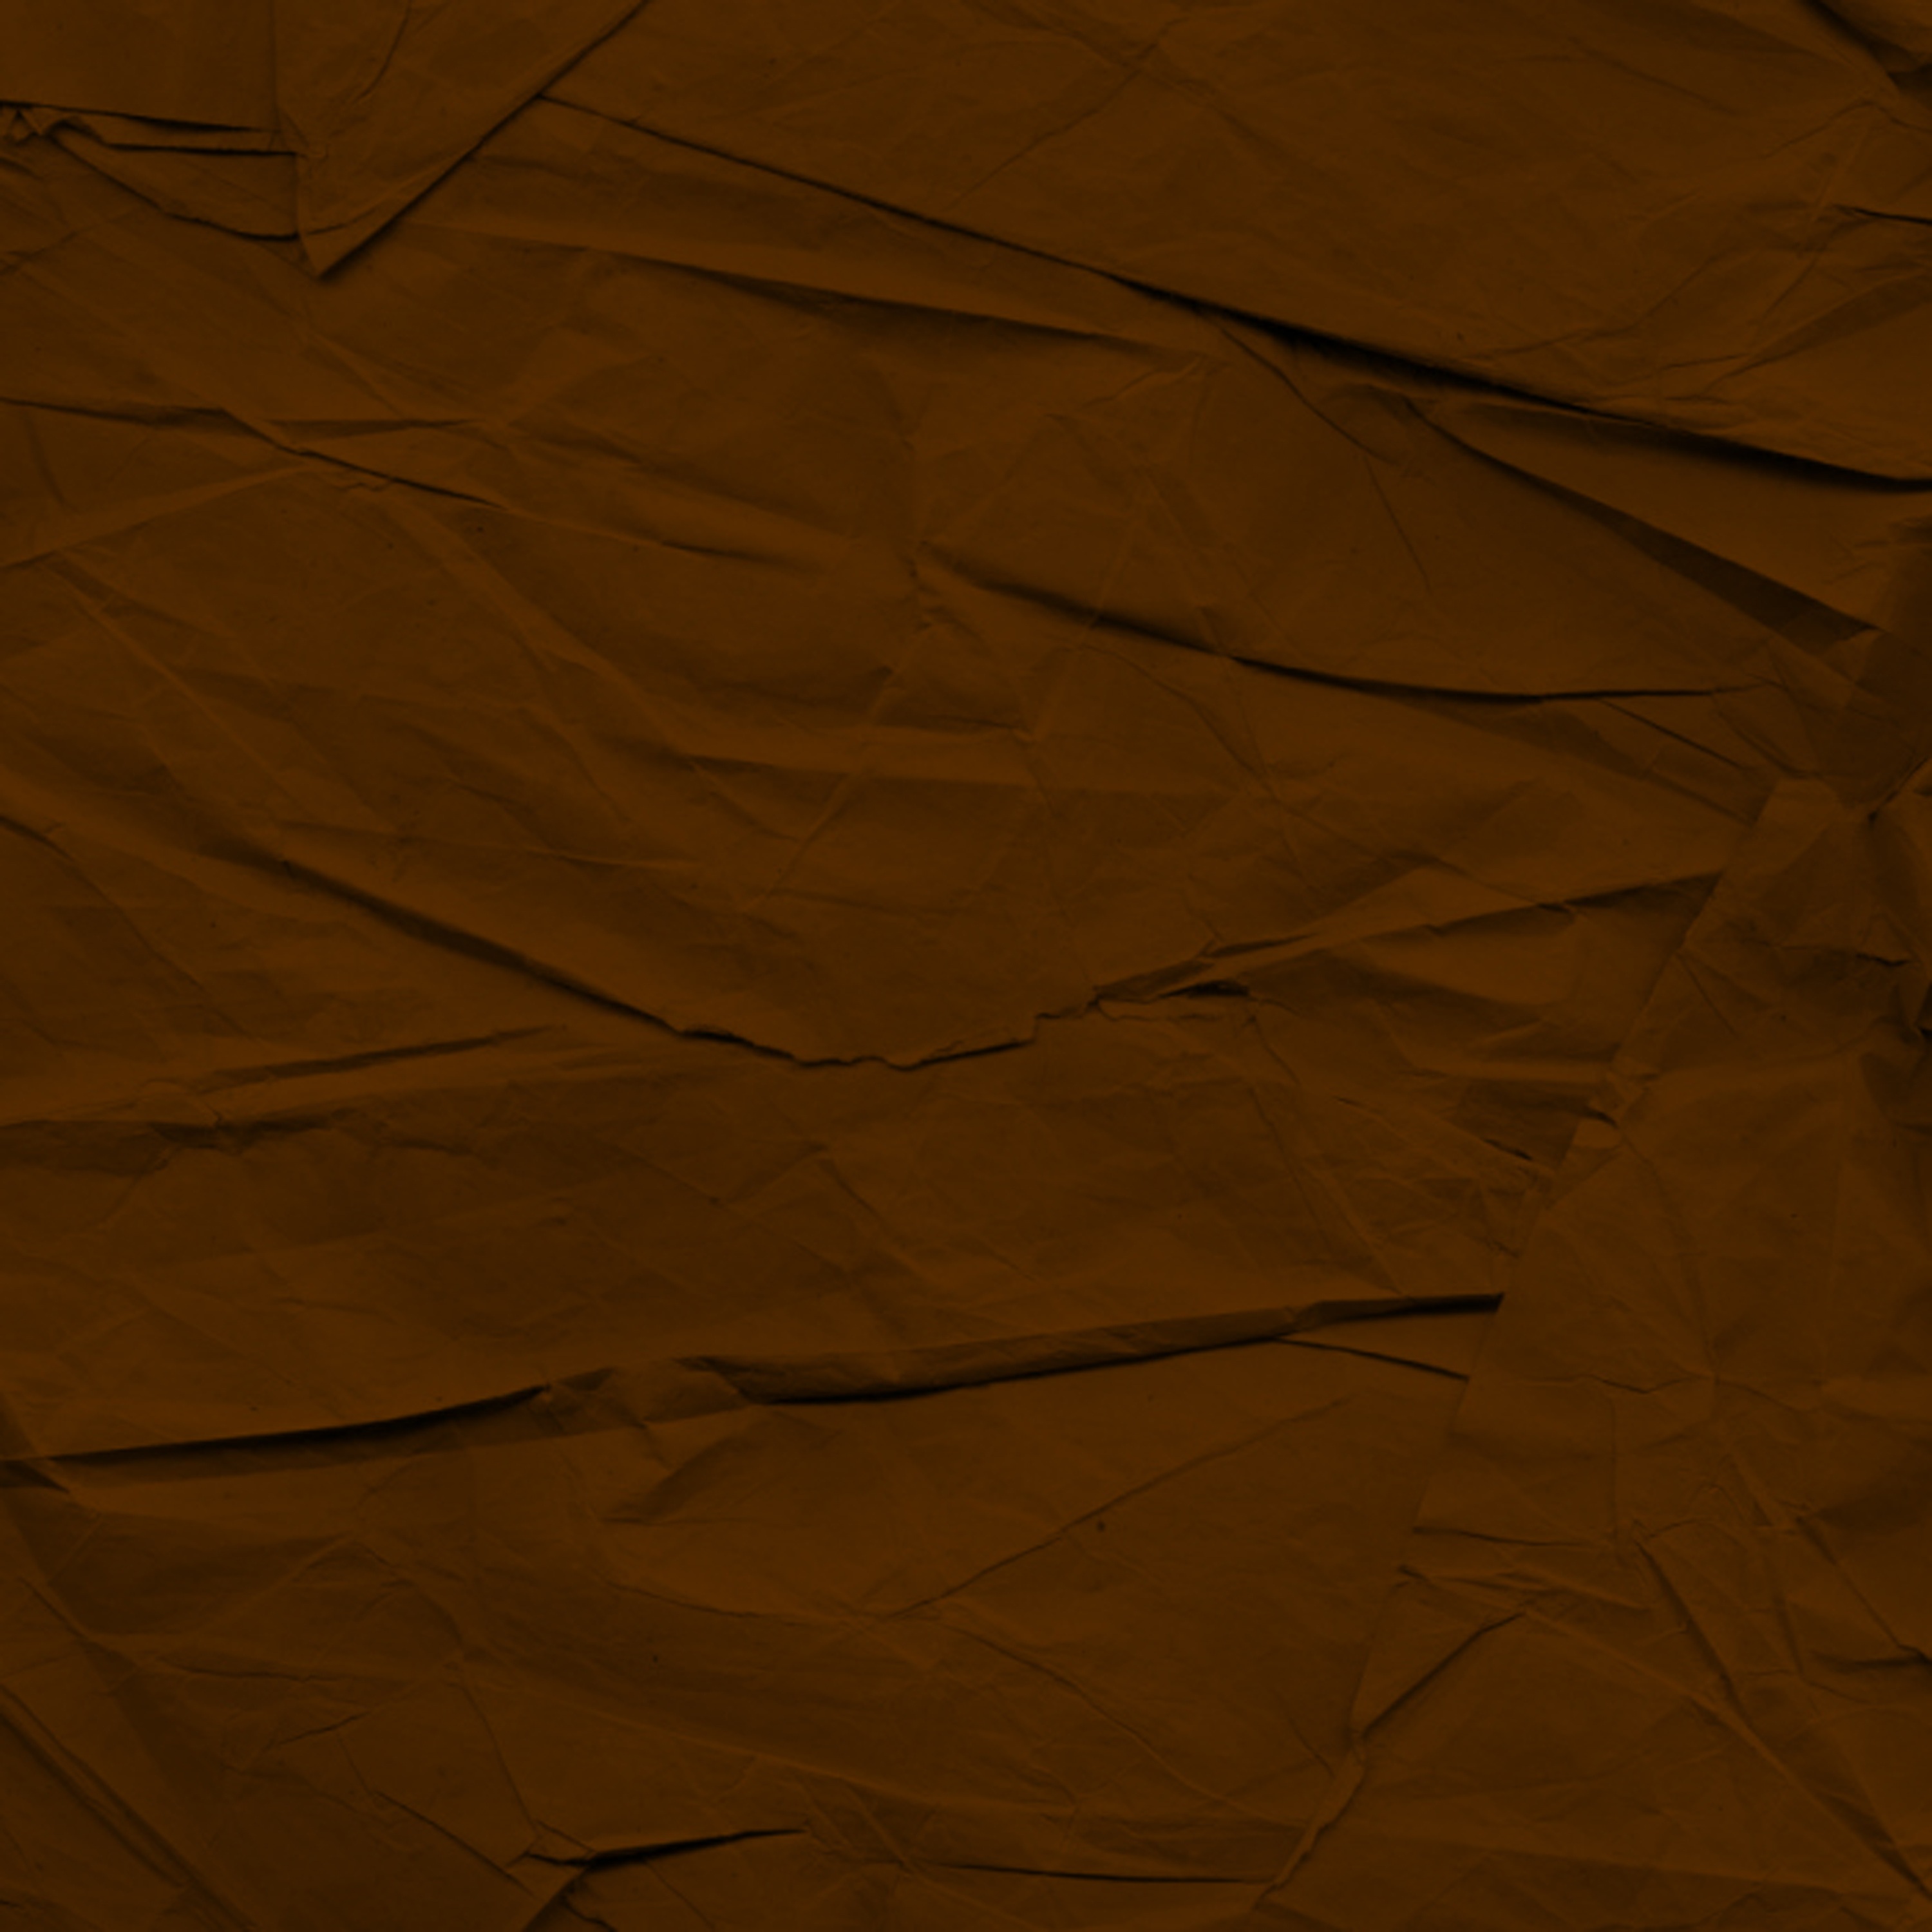
abstract, structure, wood, texture, floor, pattern, line, brown, yellow, paper, background, fold, backgrounds, free image